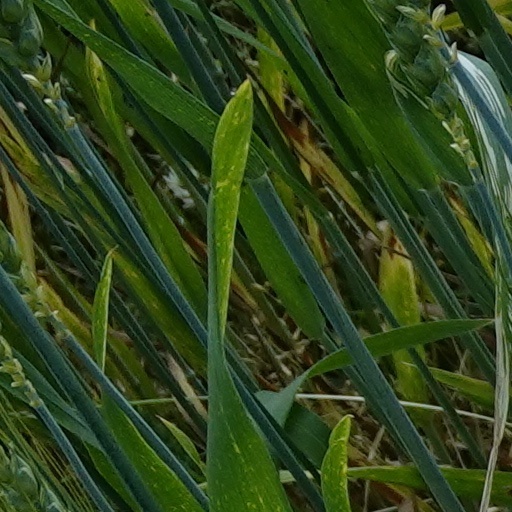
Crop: wheat